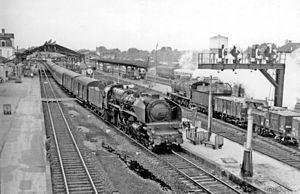
Il s'agit des locomotives acquises par les anciennes compagnies et réformées avant la création de la SNCF le 1ᵉʳ janvier 1938.
Les locomotives à vapeur 241-002 à 241-041 étaient les machines de série issues de la mise au point de la 41001 après que ses insuffisances furent corrigées.